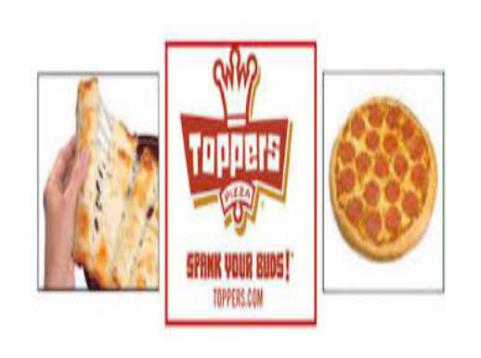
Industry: Food